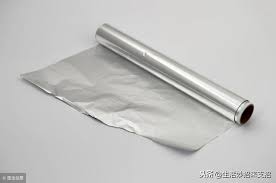
Waste category: metal